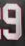
Number: 9